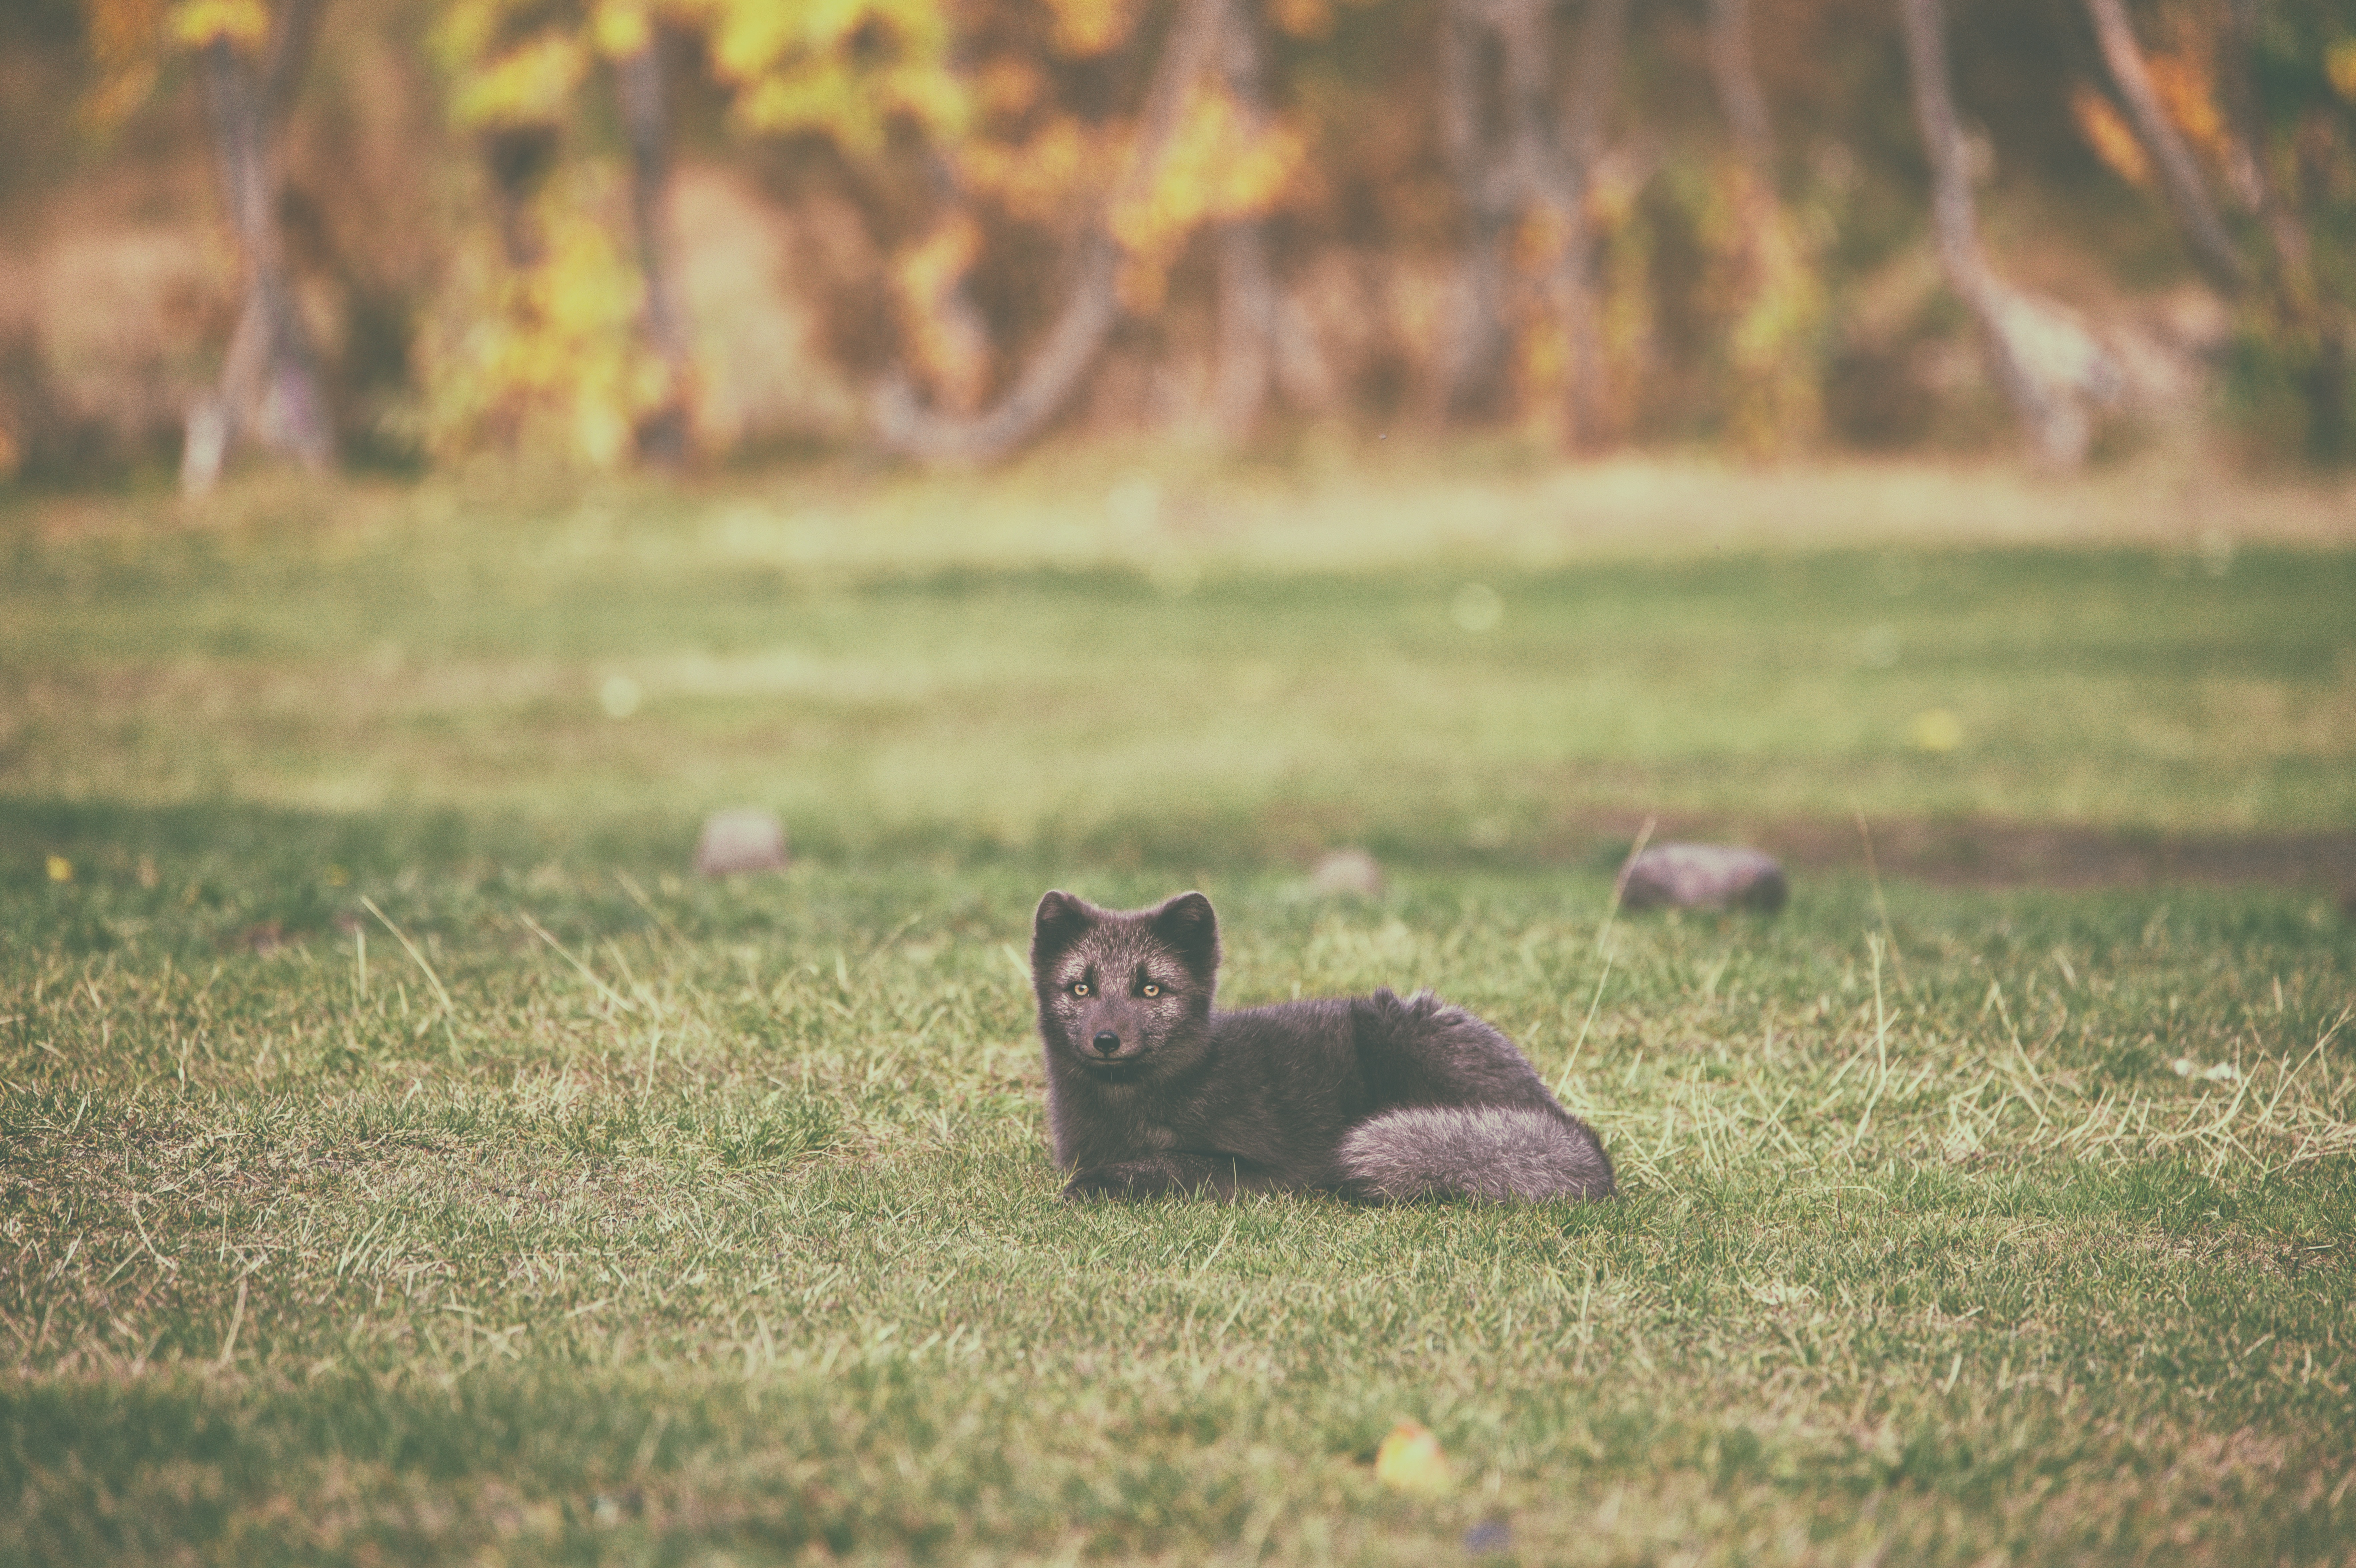
nature, grass, lawn, wildlife, cat, mammal, fauna, vertebrate